History of Salt Lake City

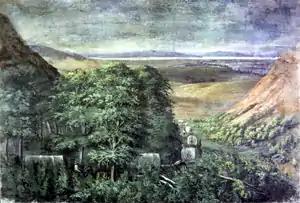
Mormon pioneers entering the Great Salt Lake valley

Salt Lake City was originally settled by Latter-day Saint Pioneers to be the New Zion according to church President and leader Brigham Young. Young originally governed both the territory and church by a High council which enacted the original municipal orders in 1848. This system was later replaced with a city council and mayor style government.